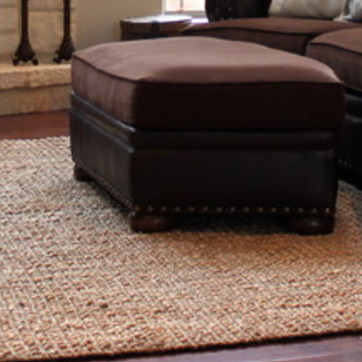
Material: leather